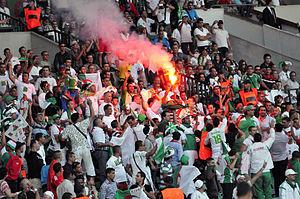
Supporters algériens lors du match Libye-Algérie au Maroc.
L'équipe d'Algérie de football est l'équipe nationale qui représente l'Algérie dans les compétitions internationales masculines de football, sous l'égide de la Fédération algérienne de football. Elle a pour surnom Les Fennecs et pour mascotte un fennec, petit renard des sables aux sens aiguisés très répandu en Algérie.